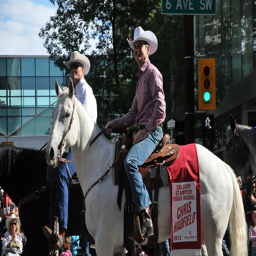
Two men are riding down the street on horses.
The riders are walking their horses on the parade route.
Two men in cowboy hats riding horses on the street
Two men who are riding horses next to each other.
a couple of men ride on some horses